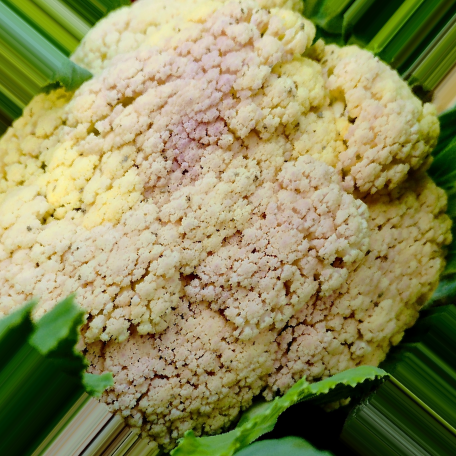
Label: Bacterial spot rot